History of Ohio

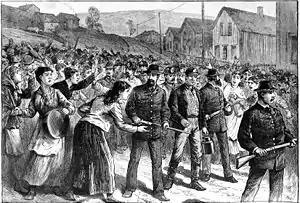
Pinkerton guards escort strikebreakers in Buchtel, Ohio, 1884.

In 1787, the United States created the Northwest Territory under the Northwest Ordinance of that year. Ebenezer Sproat became a shareholder of the Ohio Company of Associates, and was engaged as a surveyor with the company. On April 7, 1788, Ebenezer Sproat and a group of American pioneers to the Northwest Territory, led by Rufus Putnam, arrived at the confluence of the Ohio and Muskingum rivers to establish Marietta, Ohio as the first permanent American settlement in the Northwest Territory. Marietta was founded by New Englanders. It was the first of what would become a prolific number of New England settlements in what was then the Northwest Territory. These New Englanders or "Yankees" as they were called, were descended from the Puritan English colonists who had settled New England in the 1600s and were members of the Congregationalist church. Correspondingly, the first church in Marietta was a Congregationalist church which was constructed 1786.